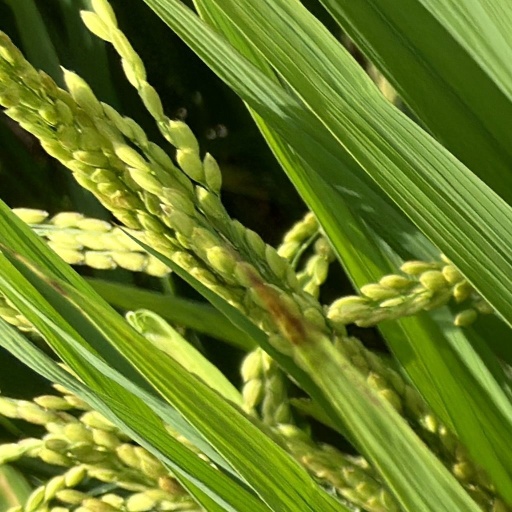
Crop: rice